Namsos (town)

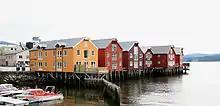
View of the waterfront

The Norwegian County Road 17 runs through the town and just east of the town is Namsos Airport, Høknesøra. The town was the terminus of the Namsos Line from 1933 until its closure in 2002. The town is the site of the Namsos Hospital which serves the whole region. Namsos Church is located in the town centre.